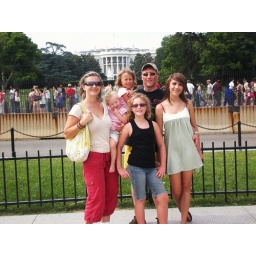
Me and the family in front of the white house